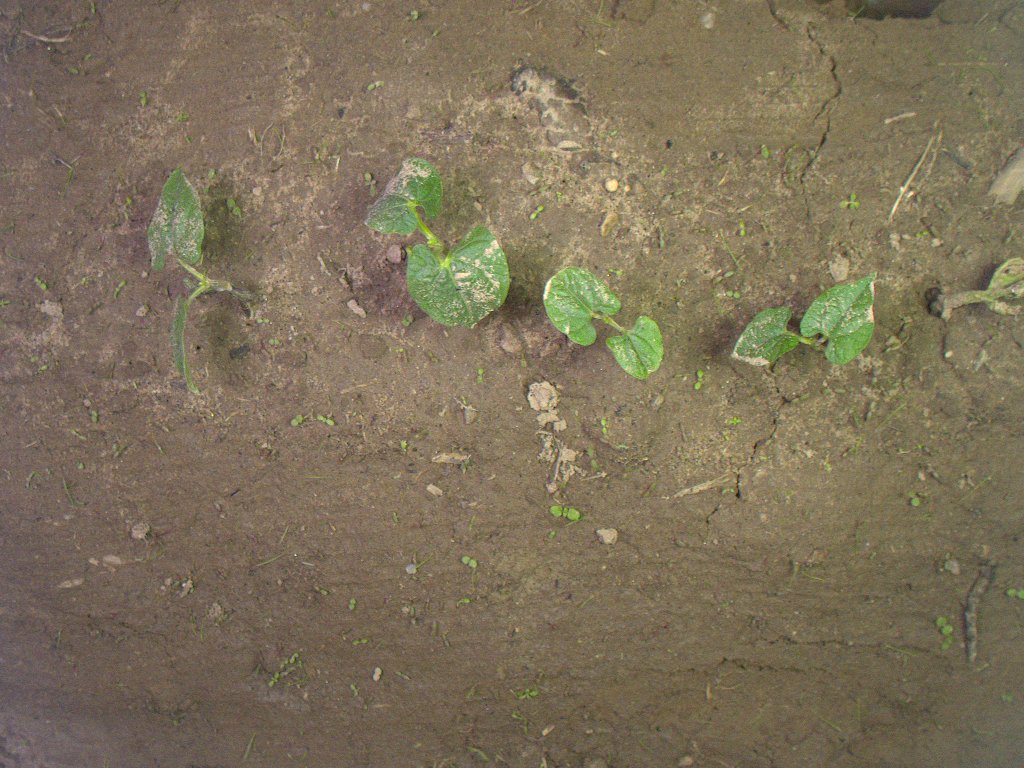
Crop: bean
Objects: bean, bean, bean, bean, stem_bean, stem_bean, stem_bean, stem_bean